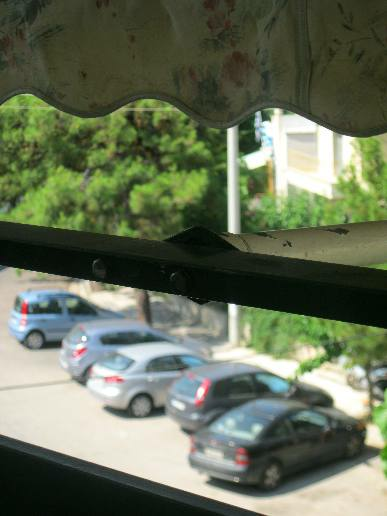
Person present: No